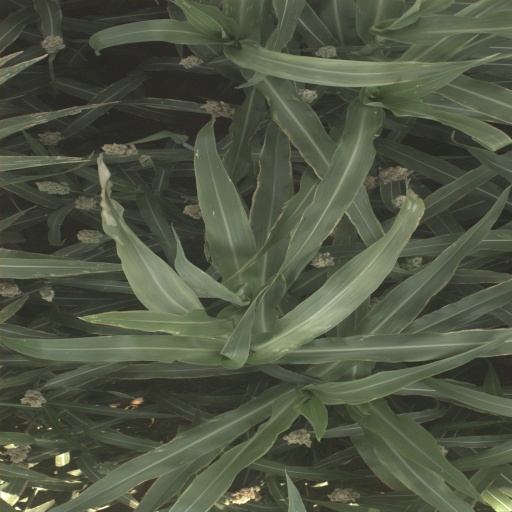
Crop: sorghum